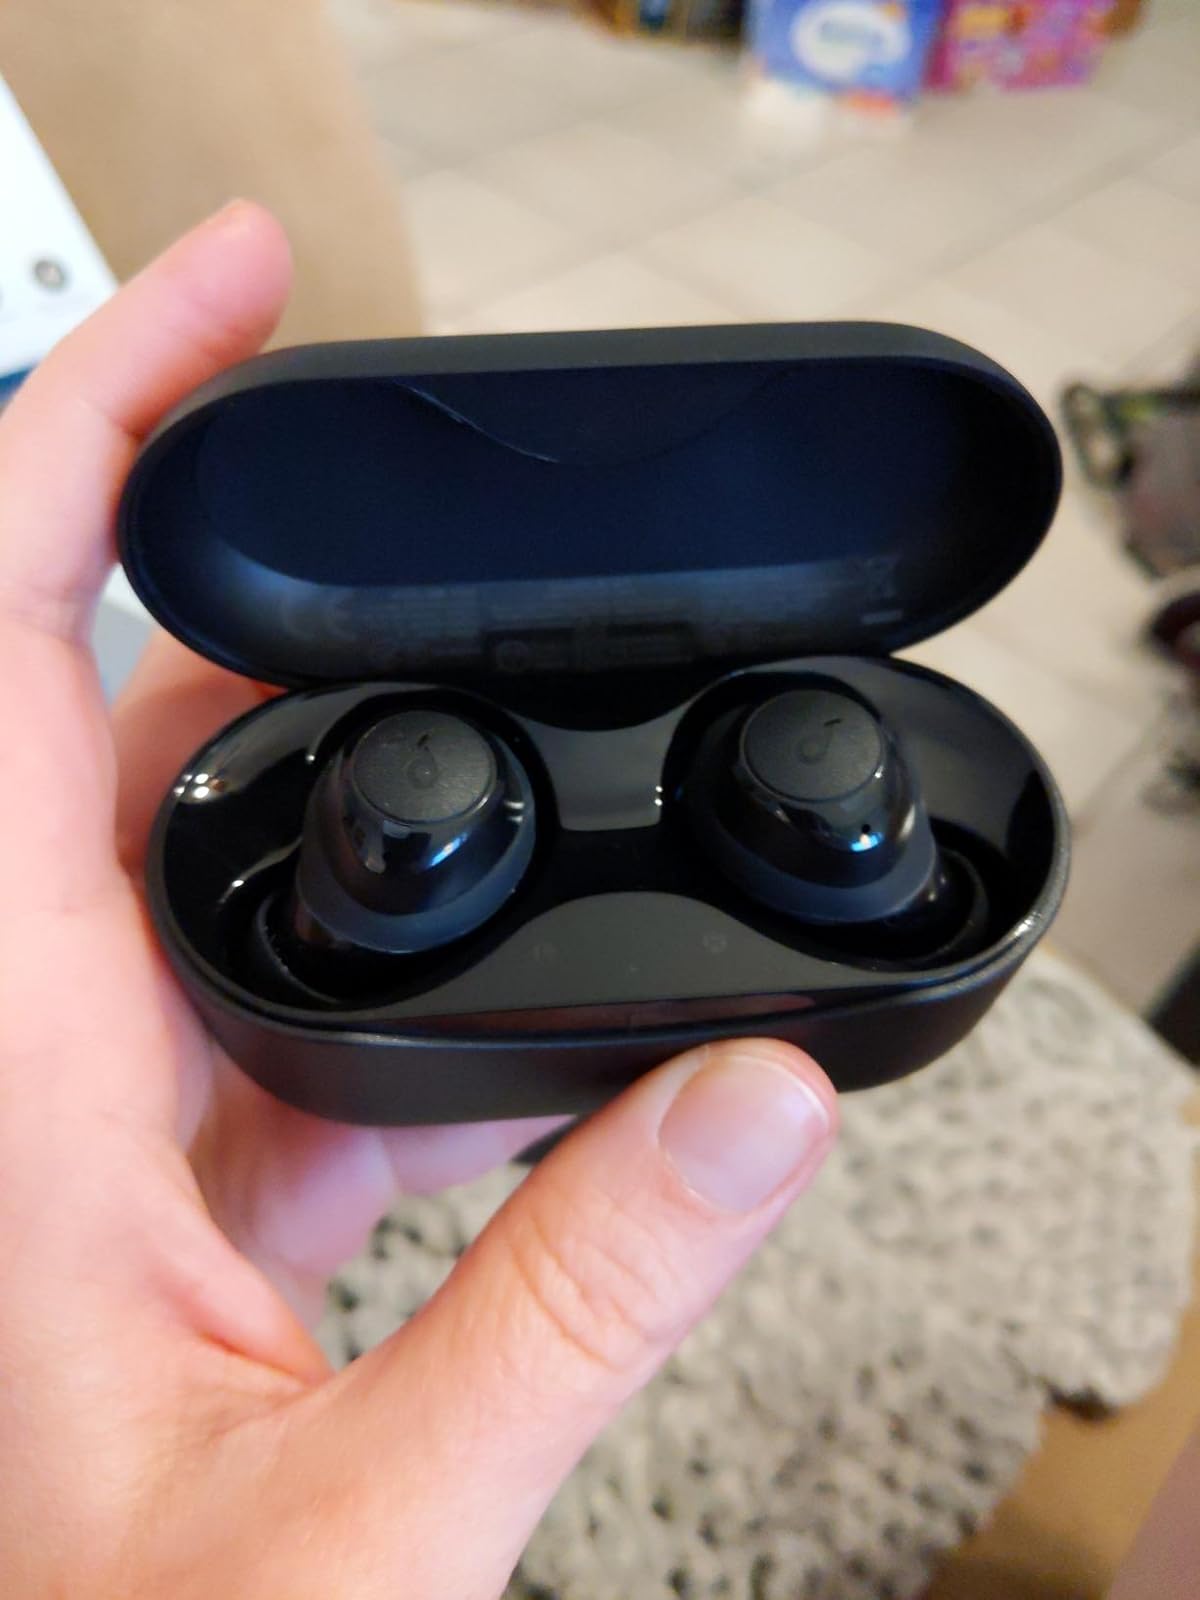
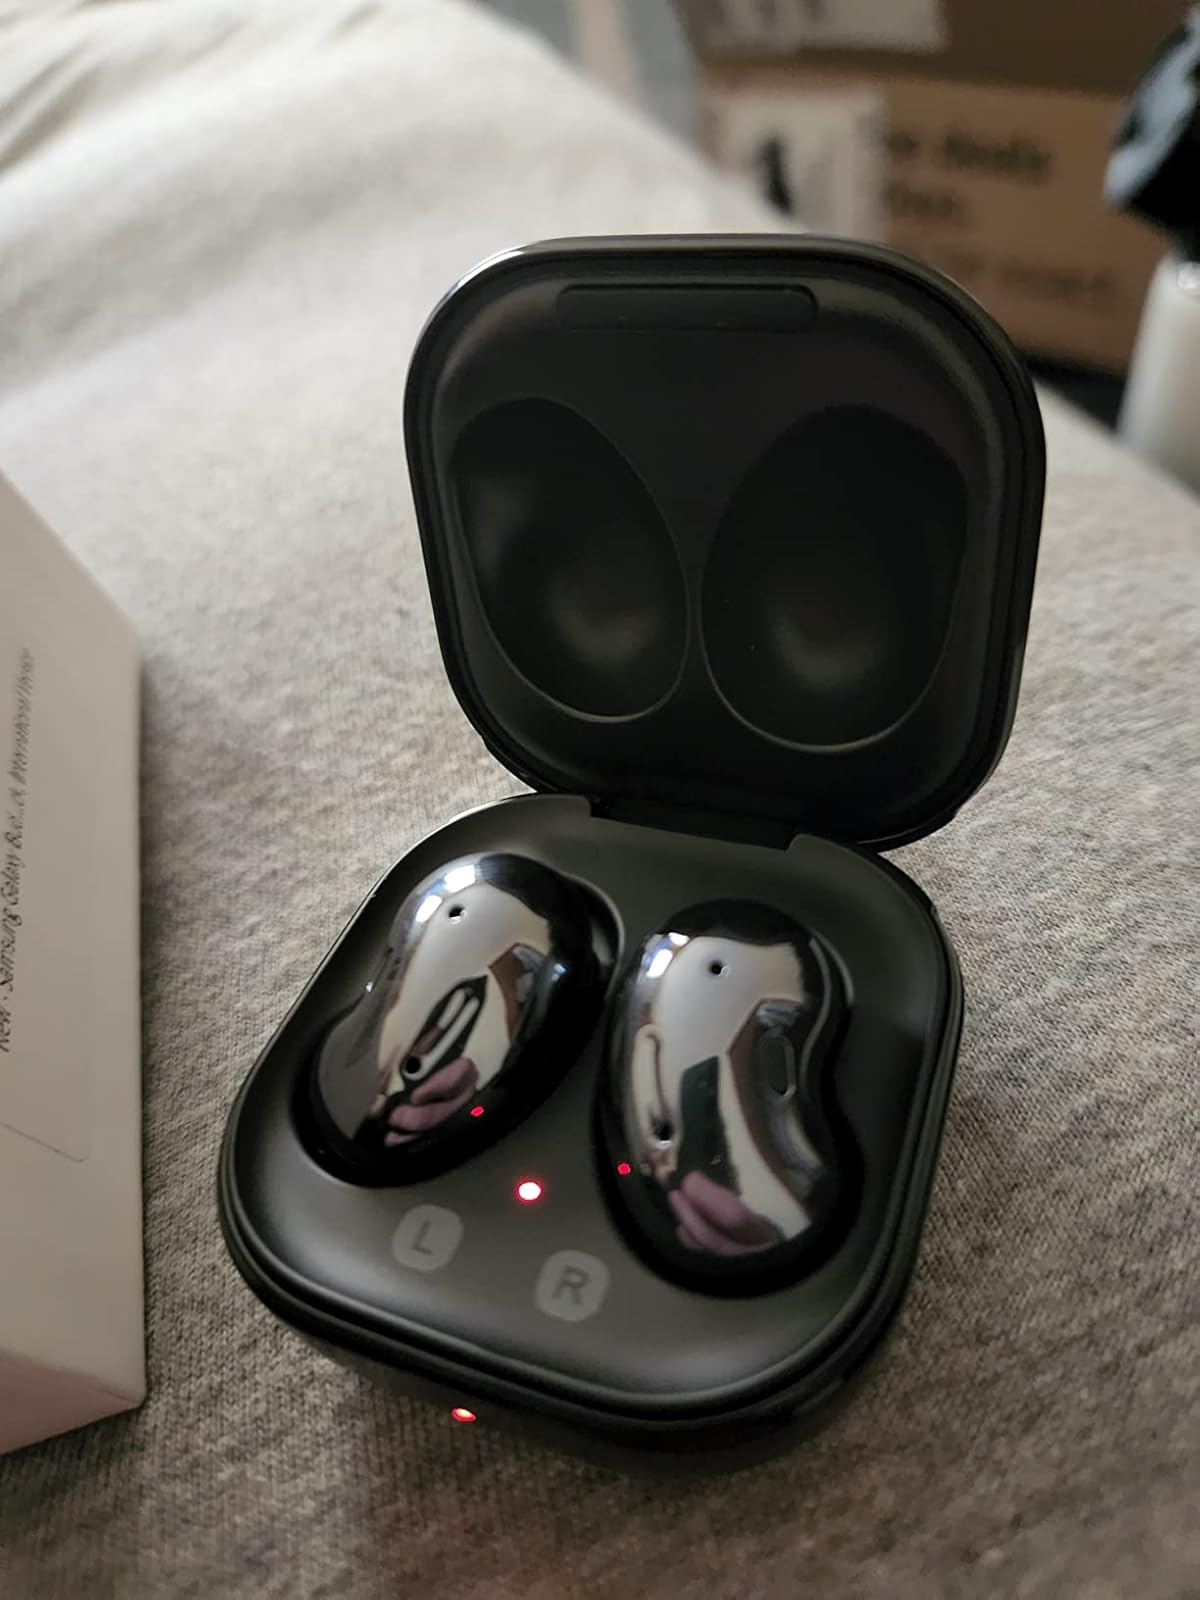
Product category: earbuds
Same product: no